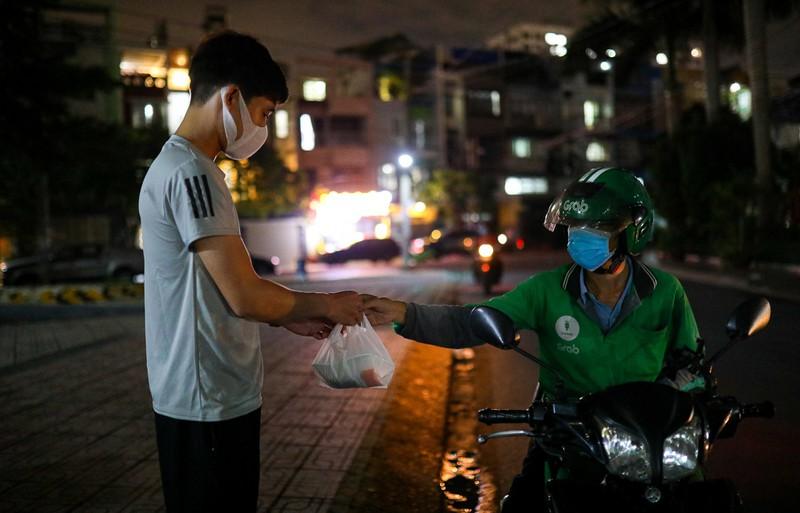
một người đàn ông đang nhận một túi đồ từ một người đi xe máy